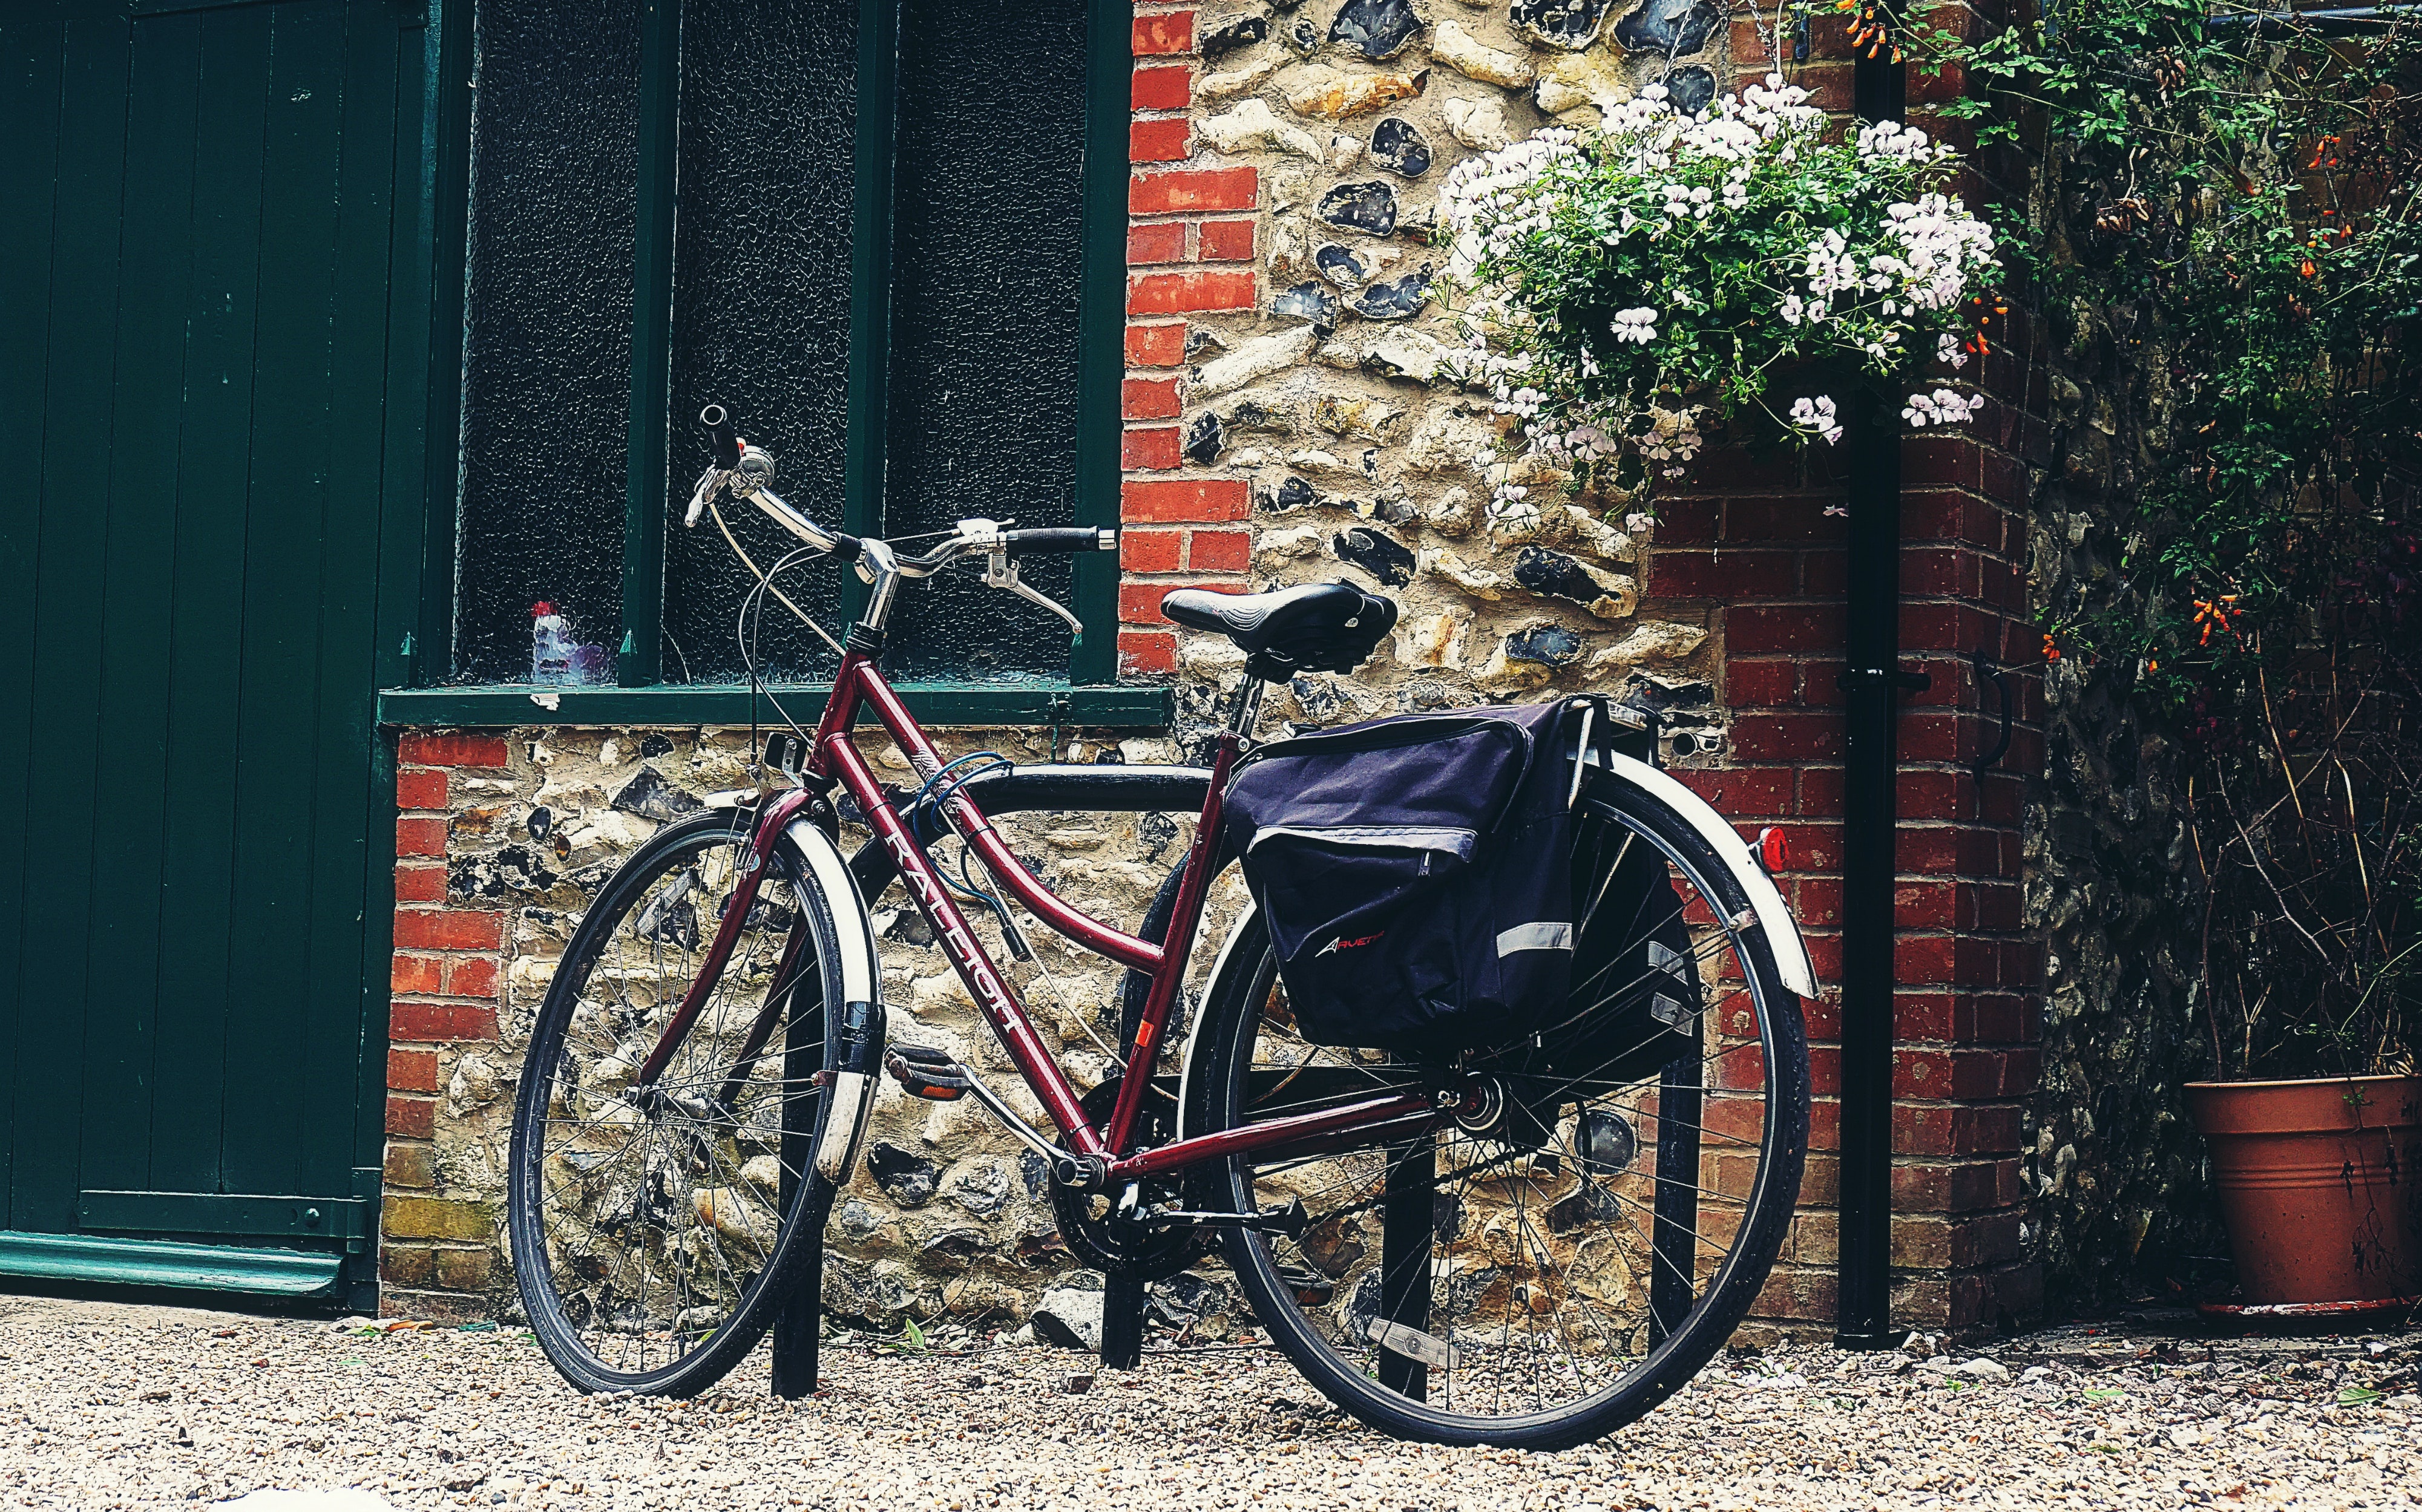
land vehicle, bicycle, bicycle wheel, vehicle, bicycle part, bicycle accessory, bicycle fork, bicycle tire, bicycle saddle, mode of transport, bicycle frame, spoke, hybrid bicycle, snapshot, wheel, wall, bicycle drivetrain part, sports equipment, bicycle handlebar, street, tree, Hub gear, tire, road bicycle, architecture, rim, bicycles equipment and supplies, road, metal